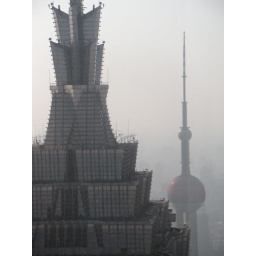
Taken from the 87th floor of the Shanghai World Financial Center Tower. The second tallest building in the world (at the moment).